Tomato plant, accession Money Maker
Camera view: horizontal (90 deg, fisheye); turntable rotation: 240 degrees
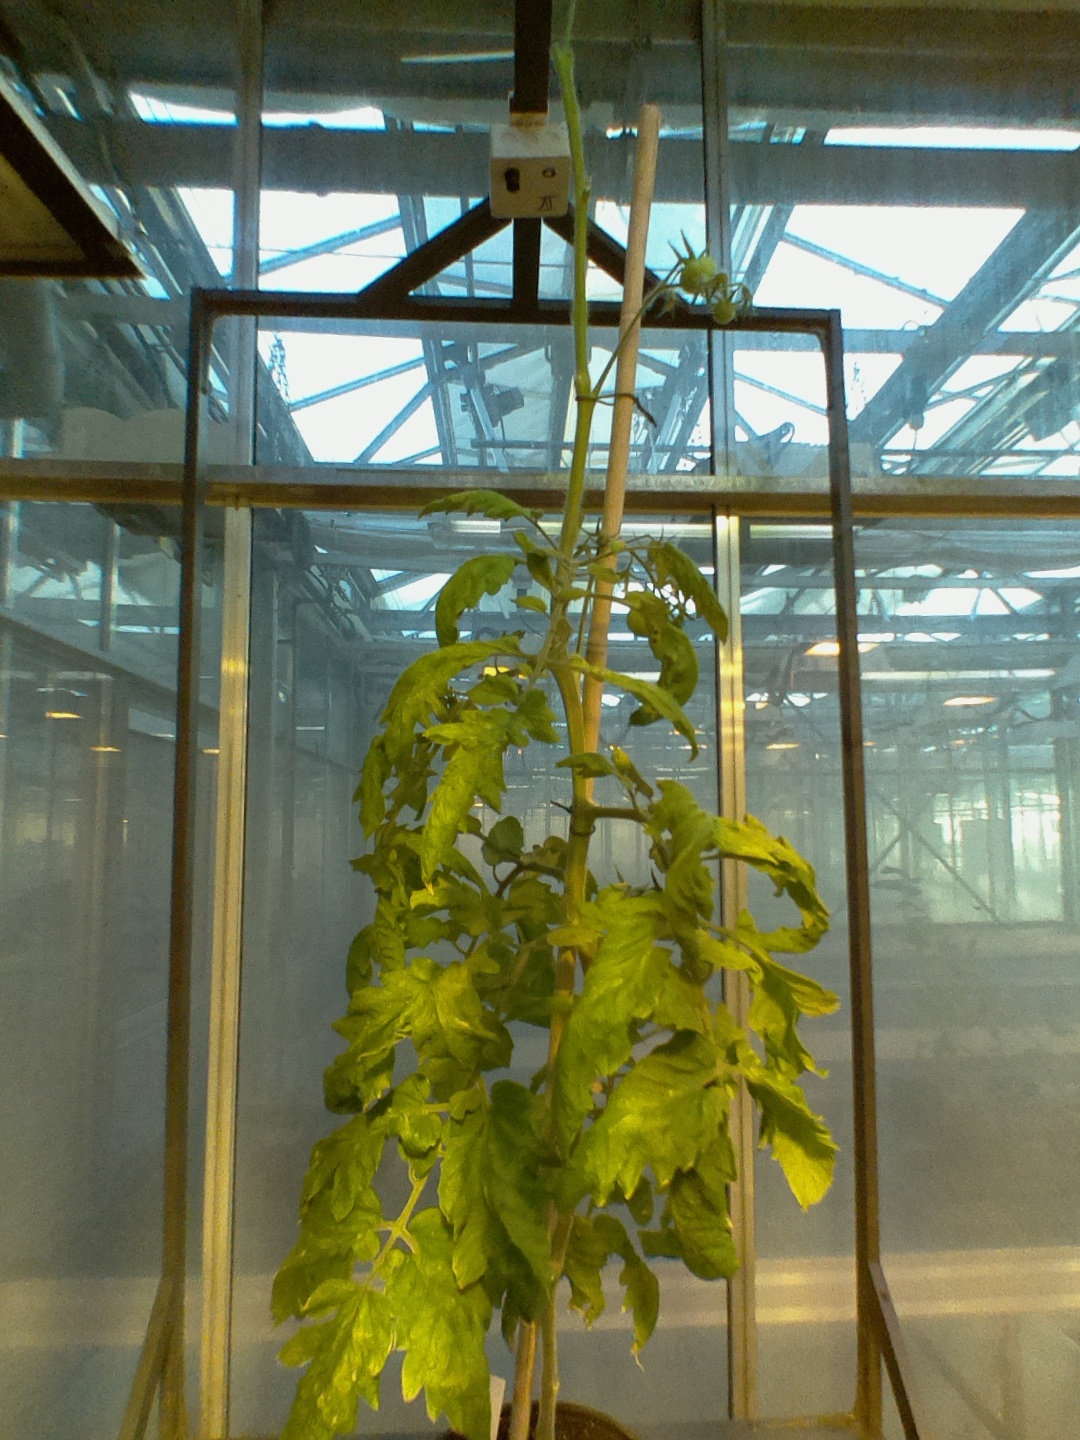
BBCH growth stage 78: 80% -90% of final fruit size